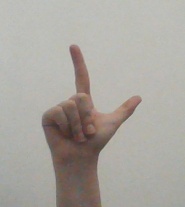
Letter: laam